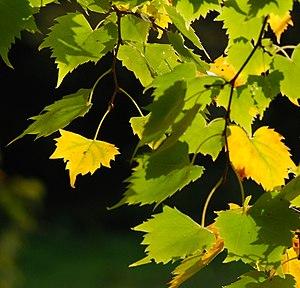
Feuilles à l'automne de Tilia mongolica
Tilia mongolica Maxim., le Tilleul de Mongolie, a été découvert par le Père David en 1864 et introduit en occident en 1880. L'arbre vient de Mongolie, de l'est de la Russie et du nord de la Chine. Il pousse entre 1 200 et 2 200 m d'altitude.